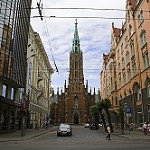
Label: street